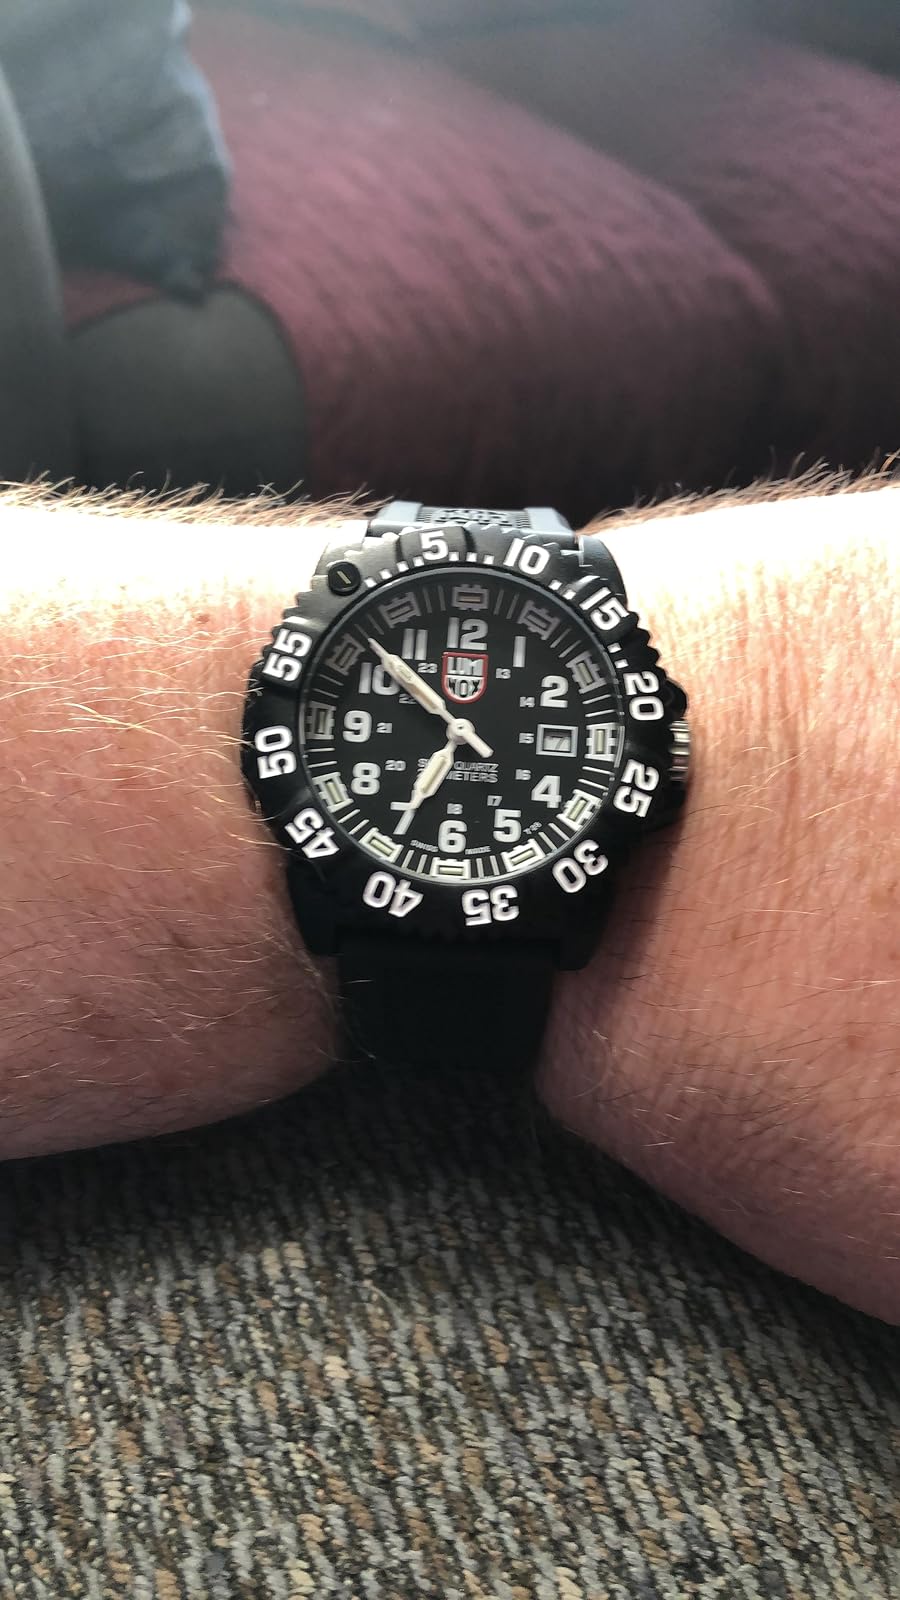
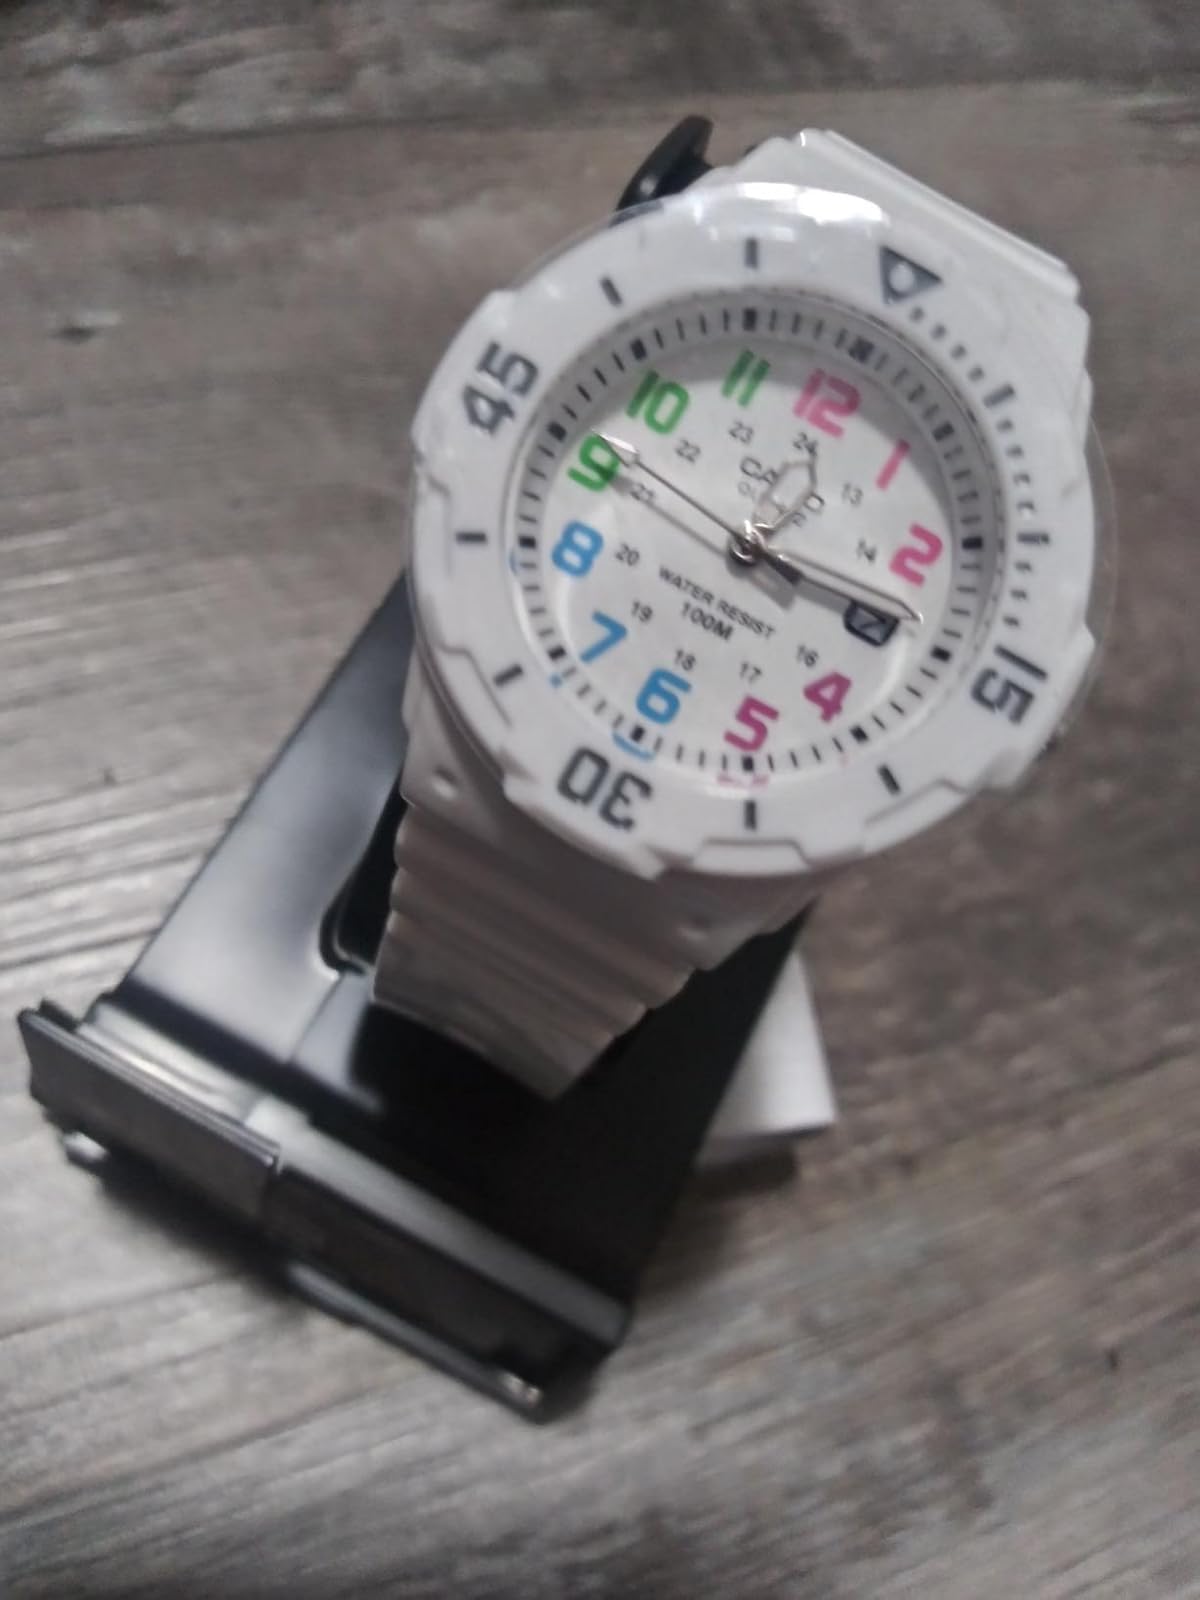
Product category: accessories_watch
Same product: no